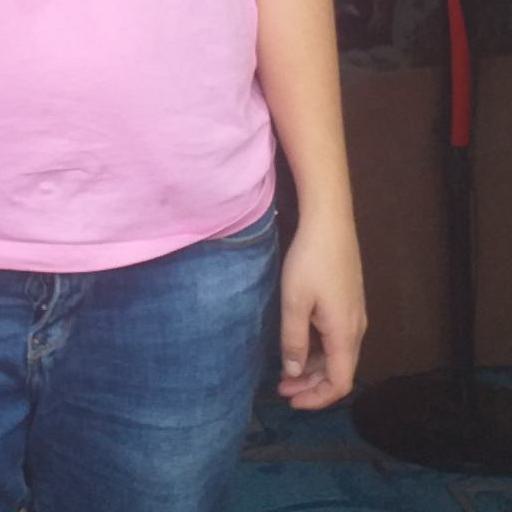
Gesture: no_gesture